Jordan Luplow

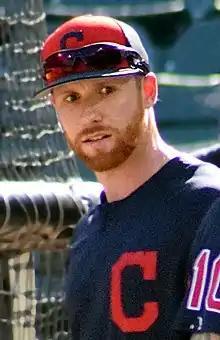
Luplow with the Cleveland Indians in 2019

Jordan Thomas Luplow (born September 26, 1993) is an American professional baseball outfielder for the Tecolotes de los Dos Laredos of the Mexican League. He has previously played in Major League Baseball (MLB) for the Pittsburgh Pirates, Cleveland Indians, Tampa Bay Rays, Arizona Diamondbacks, Toronto Blue Jays, and Minnesota Twins. He was drafted by the Pirates in the third round of the 2014 MLB draft, and made his MLB debut with them in 2017.